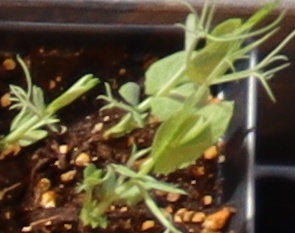
Label: Field Pea